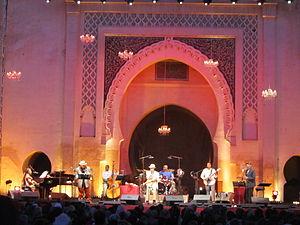
Moment du jeu d'Archie Shepp dans le 18ª Édition du Festival de Fès des Musiques Sacrées du Monde